Oilbird

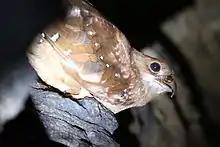
Oilbird on a ledge in a cave

Oilbirds are colonial cave nesters. The nest is a heap of droppings, usually above water—either a stream or the sea—on which 2–4 glossy white eggs are laid which soon become stained brown. These are rounded but with a distinctly pointed smaller end and average by . The squabs become very fat before fledging, weighing around a third more than the adult birds.